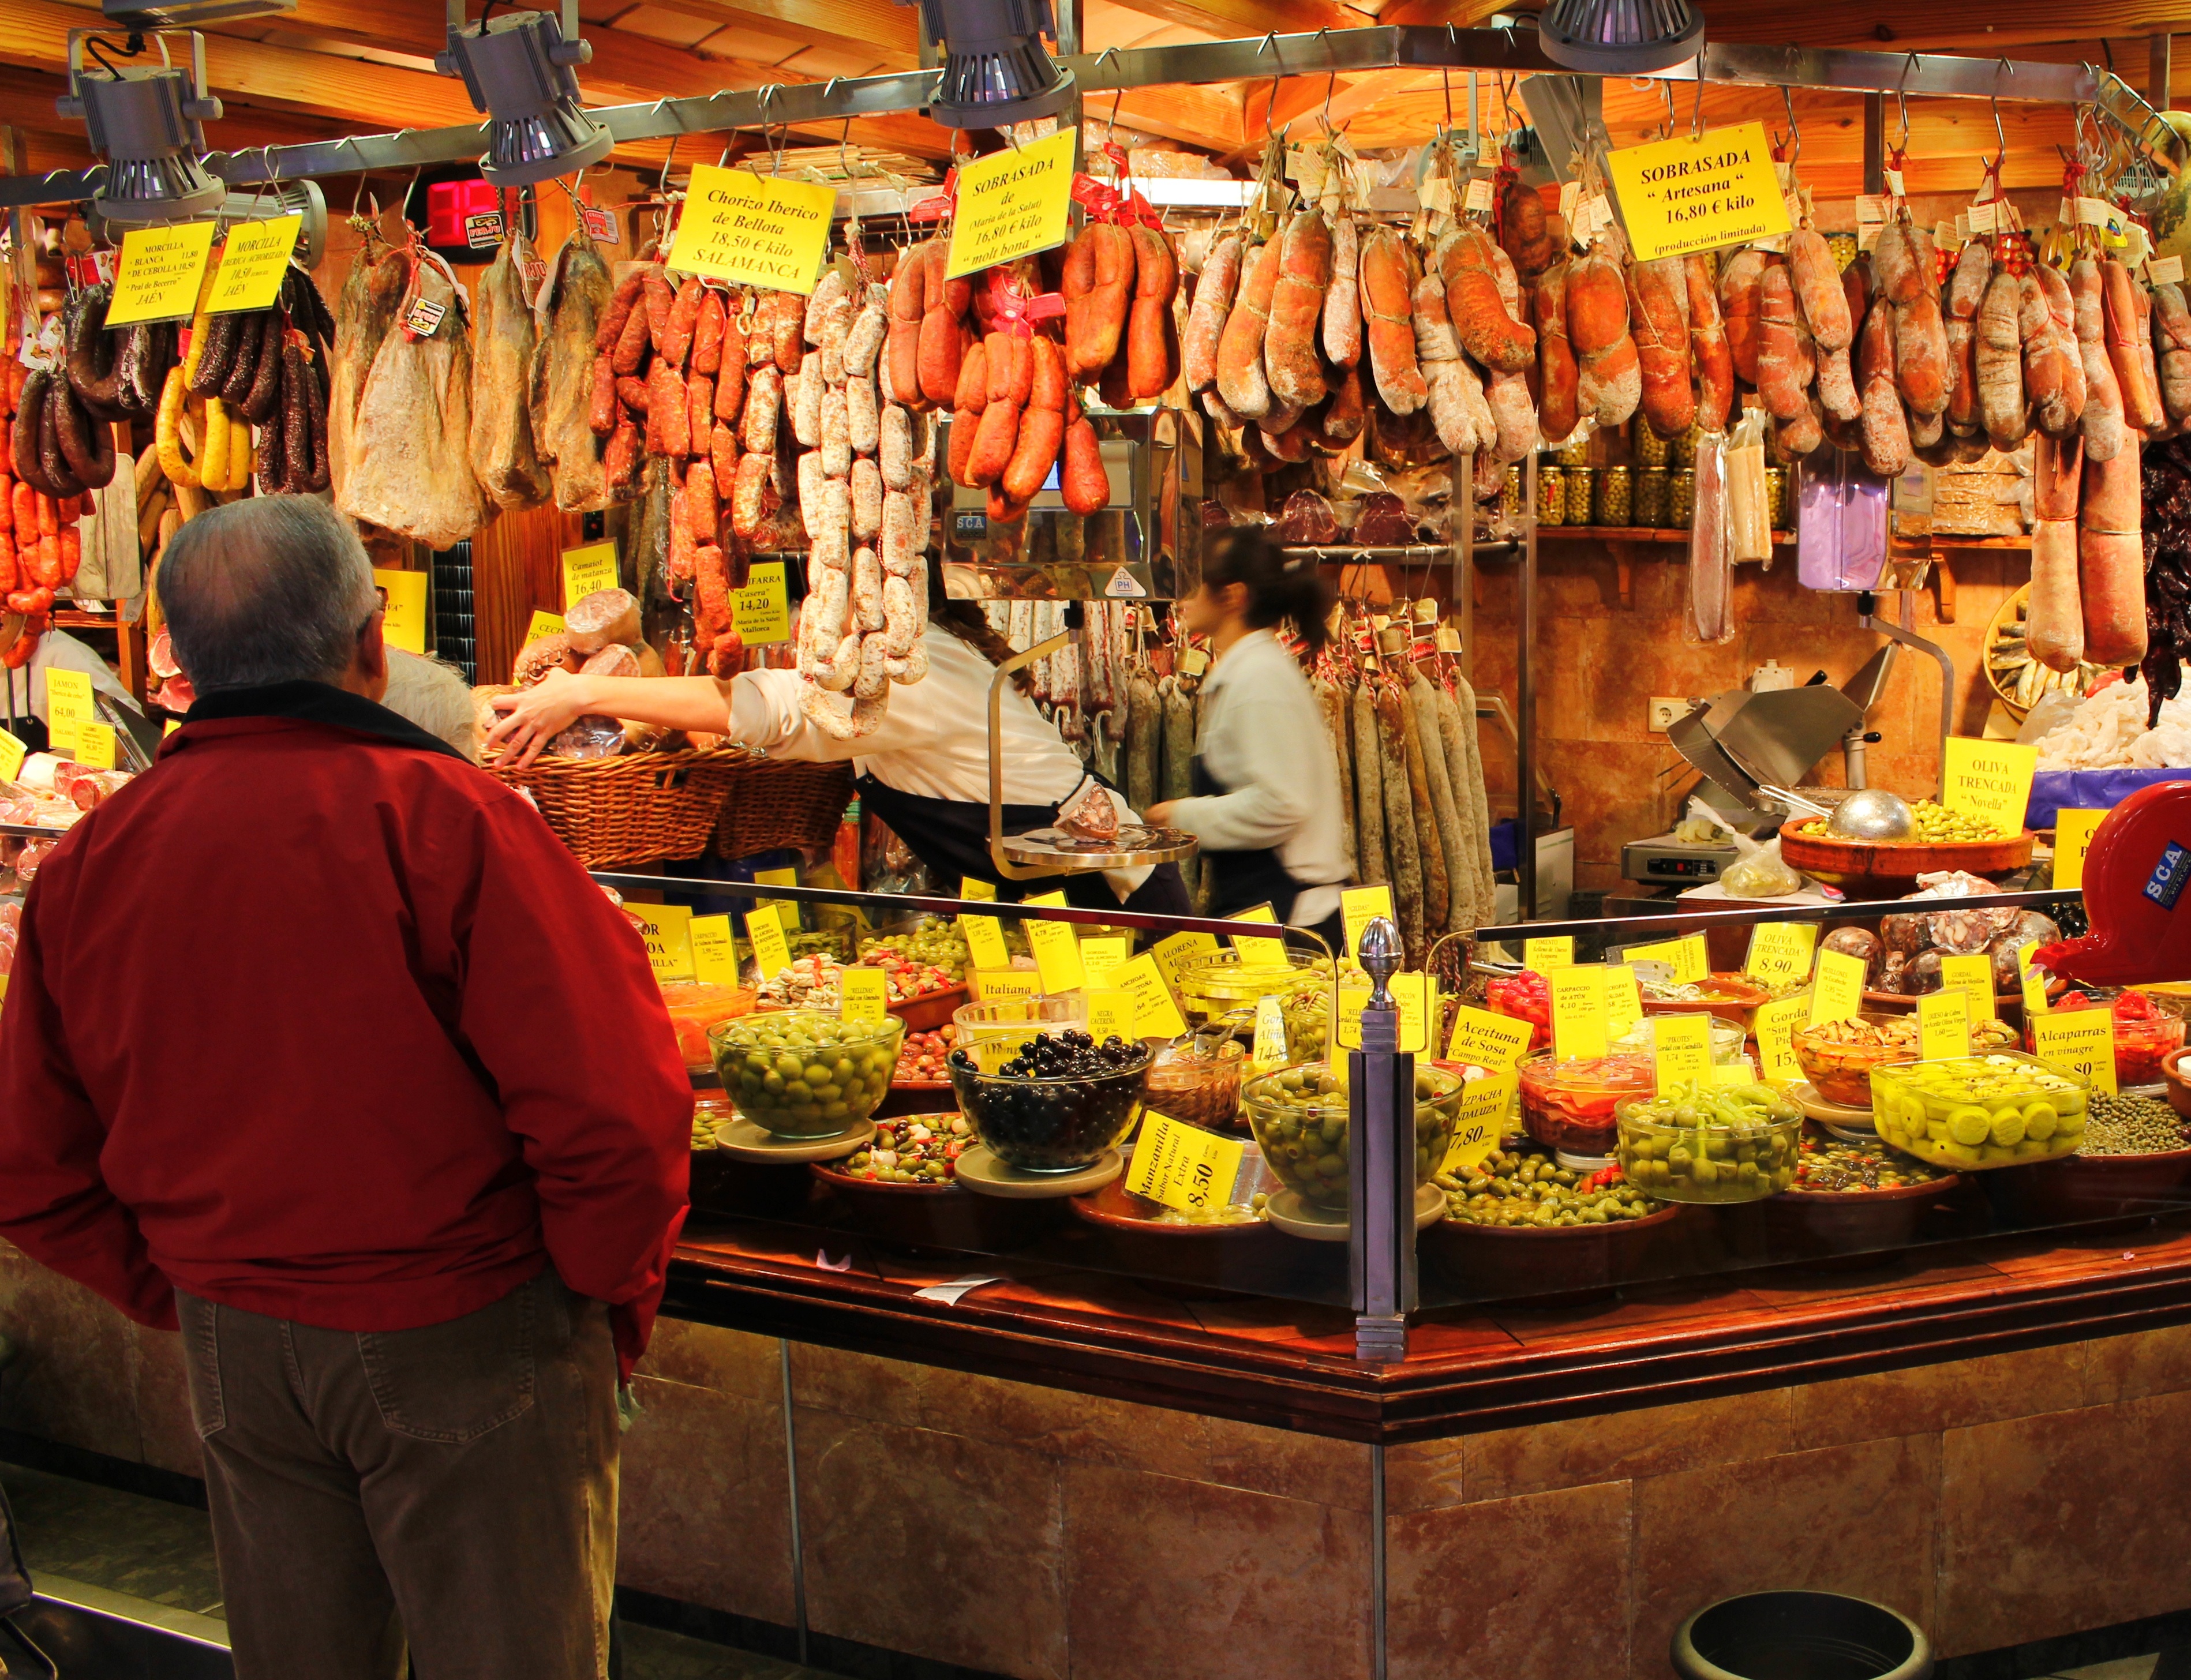
city, meal, food, vendor, market, marketplace, public space, stall, vegetables, street food, grocery store, ham, olive, palma, sense, human settlement